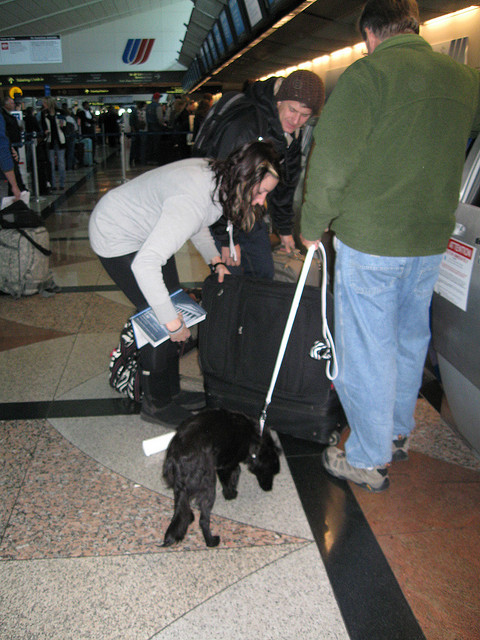
A man with a dog is preparing to board a train with others.